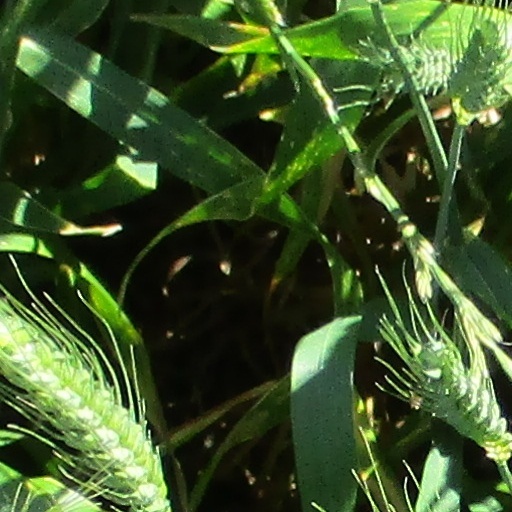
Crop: wheat